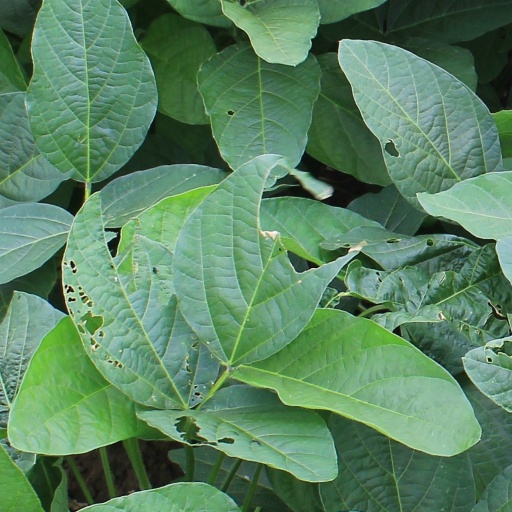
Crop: soybean